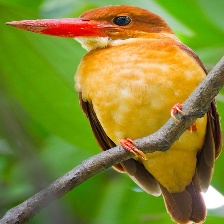
Species: RUDY KINGFISHER
Scientific name: HALCYON COROMANDA